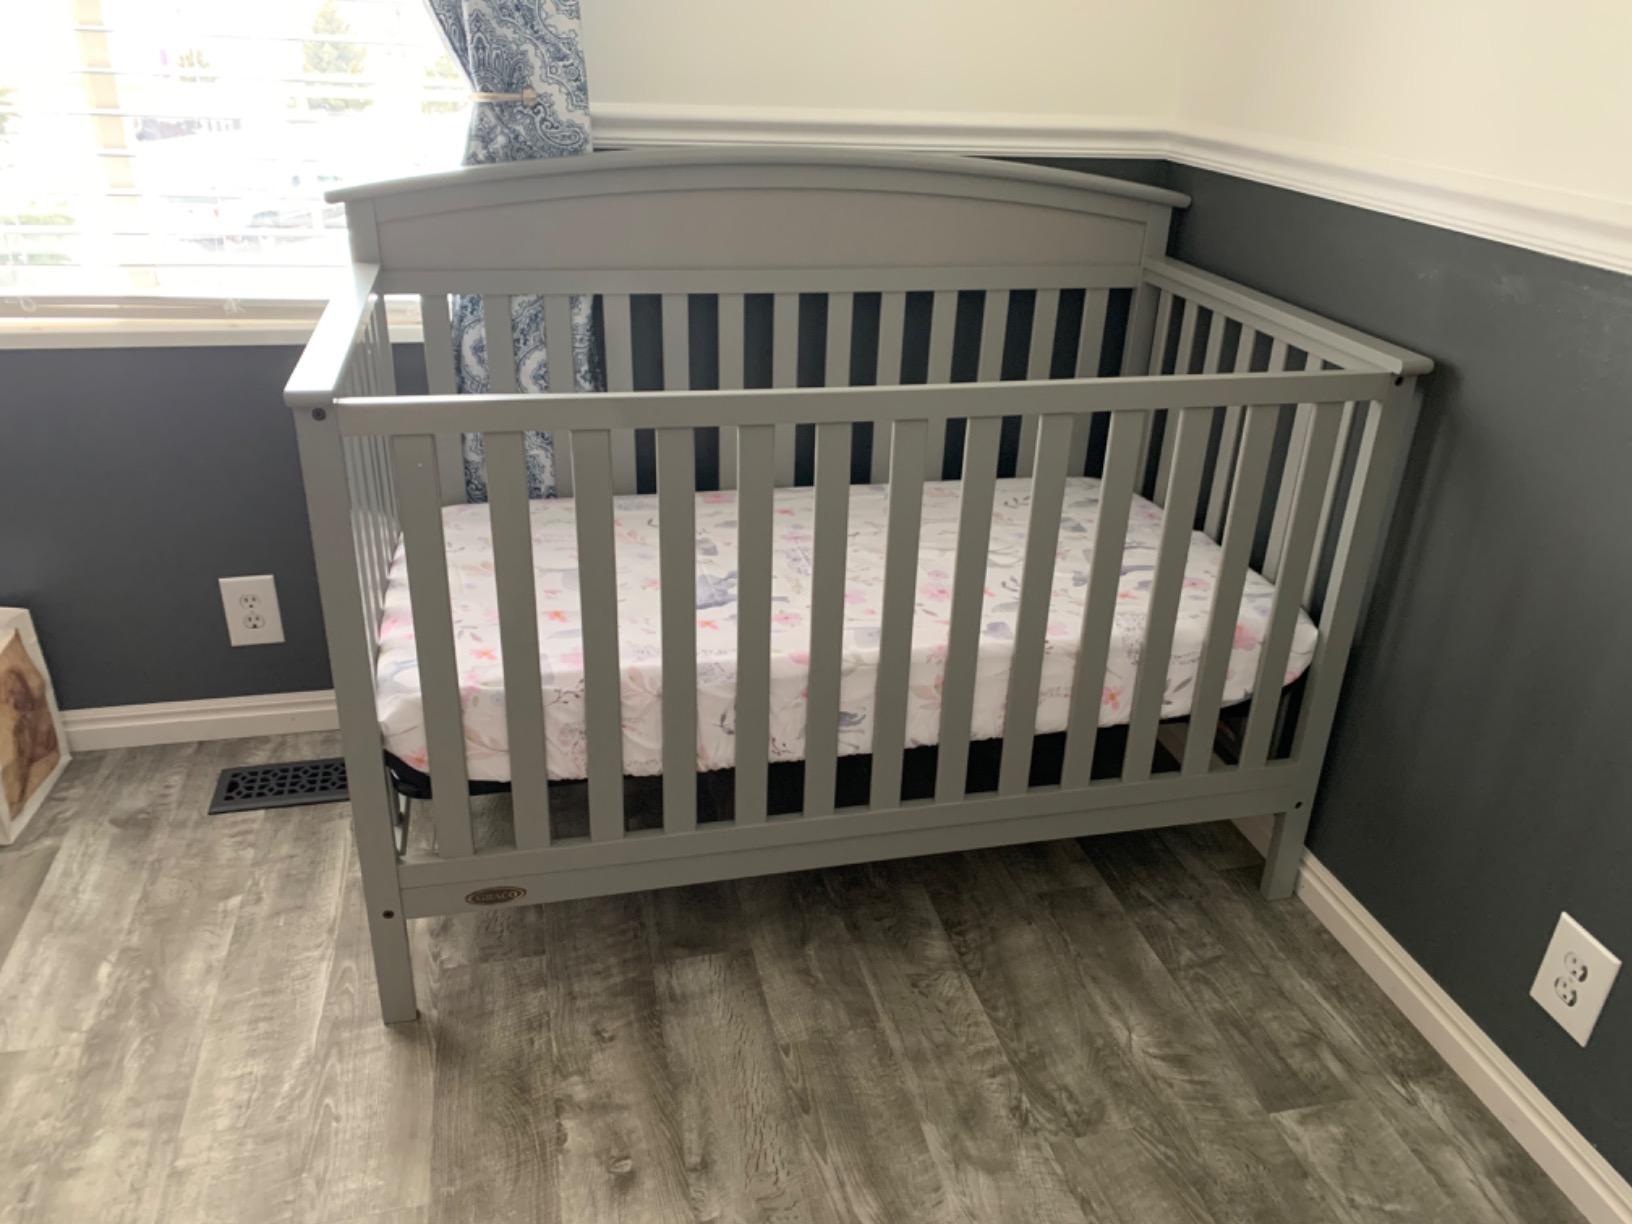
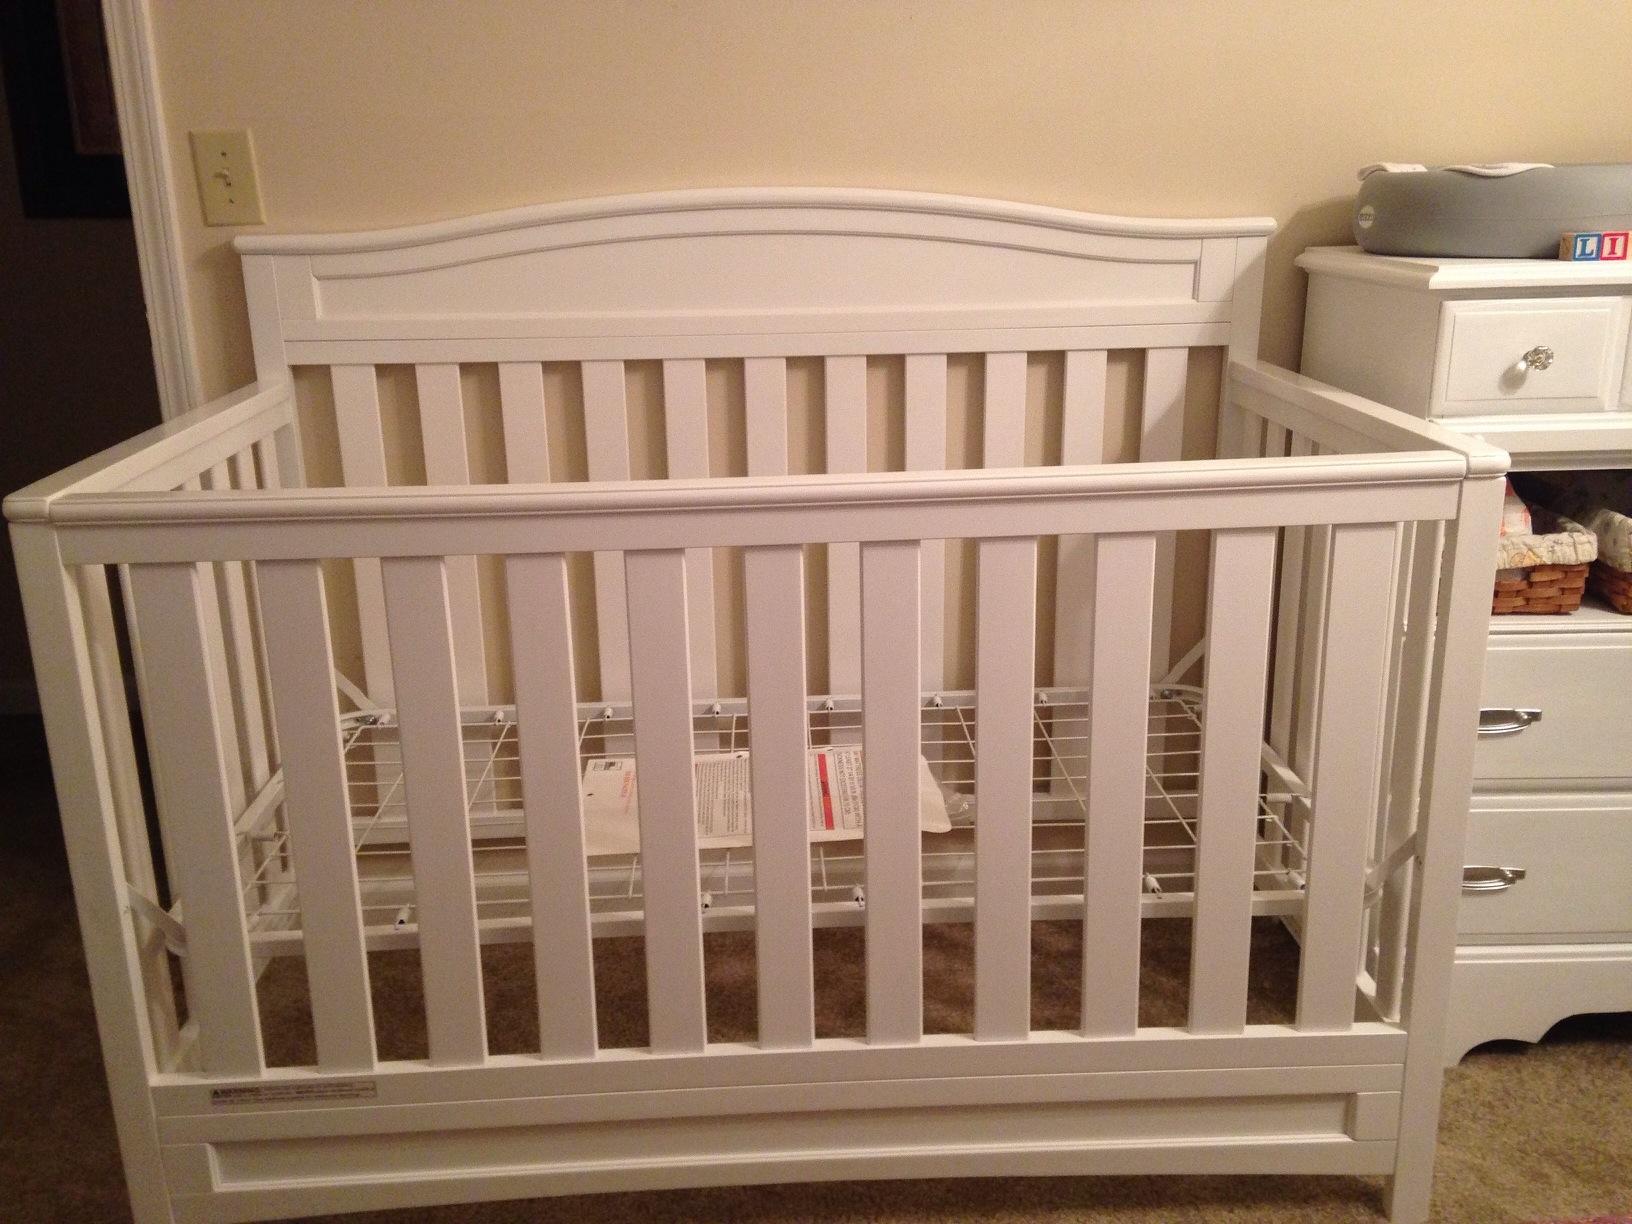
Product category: products_crib
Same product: no